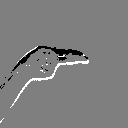
ASL letter: h